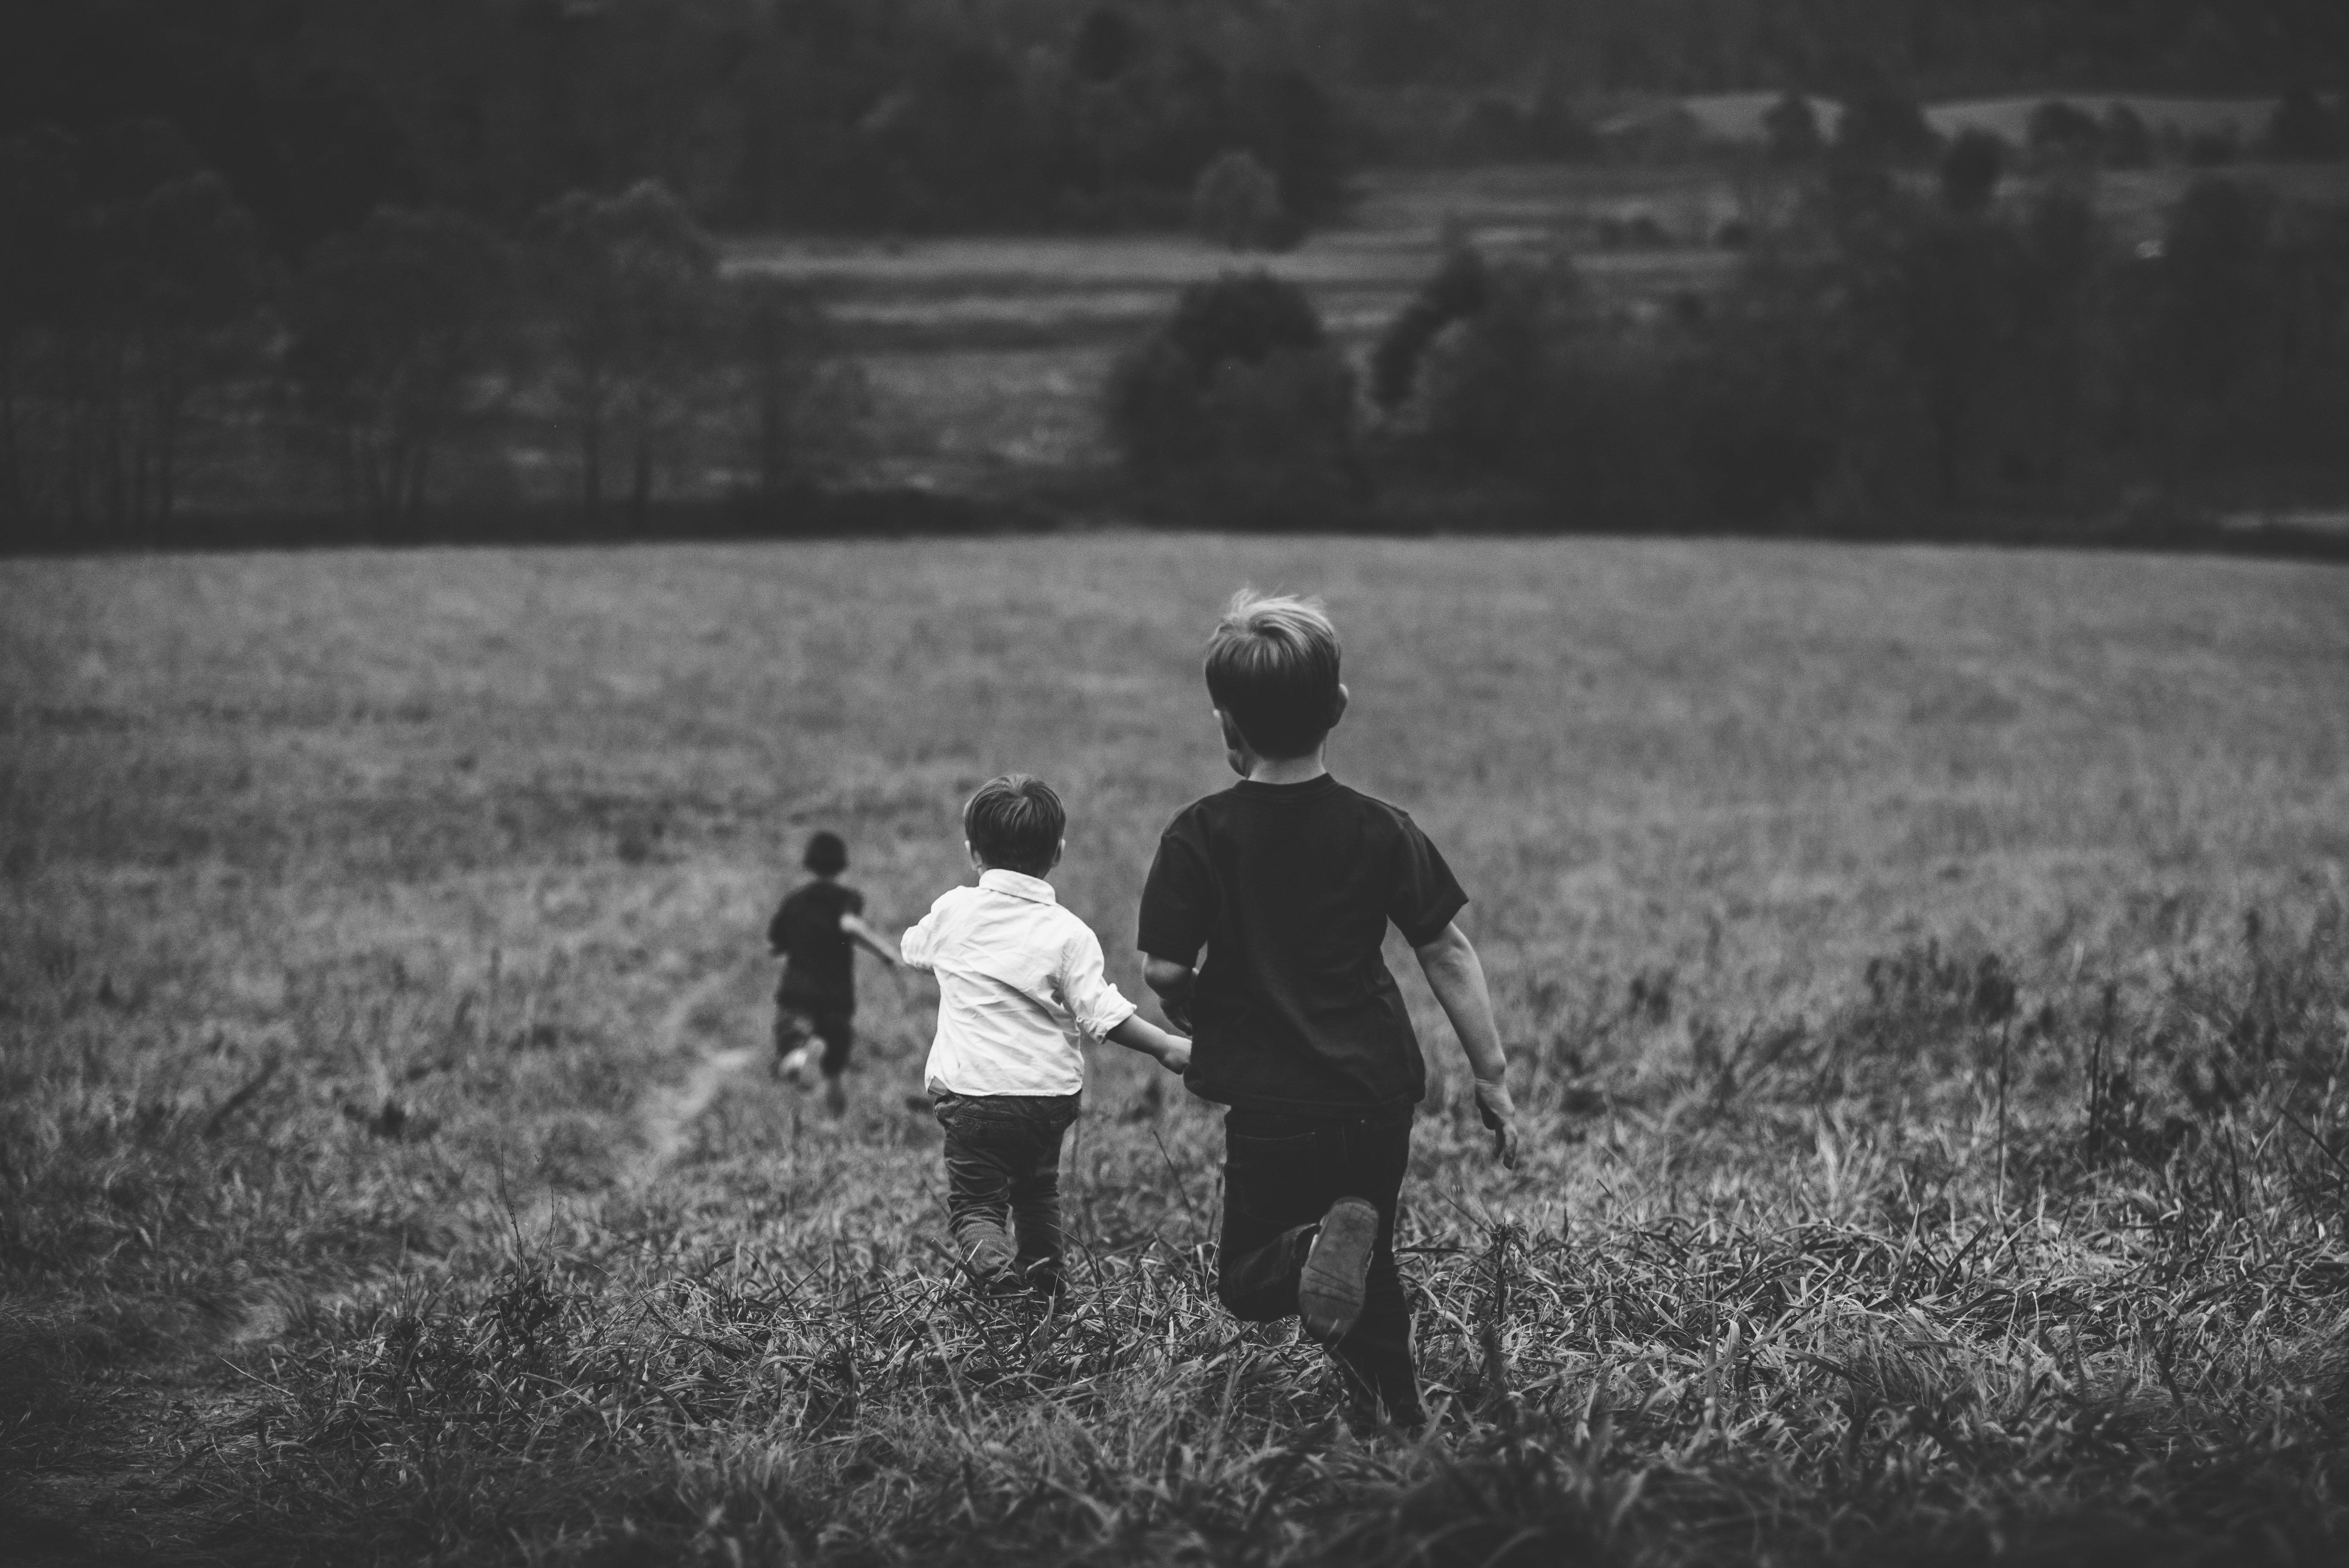
black and white, people, photography, play, playing, black, monochrome, childhood, kids, friends, happy, happiness, boys, photograph, joy, emotion, happy kid, happy child, children playing, kids playing, monochrome photography